Huaycán de Pariachi

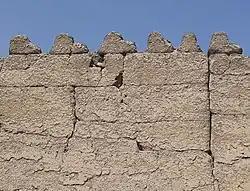
Crenellated wall

Although its antiquity likely dates back to the Preceramic Period, the few studies conducted have confirmed occupations by the Ychma (Late Intermediate Period) and the Inca (Late Horizon). The ZAMHP occupies approximately 60 hectares across its three sectors, although most visits focus on the only restored structure, known as the "Palacio" (Sector 1).